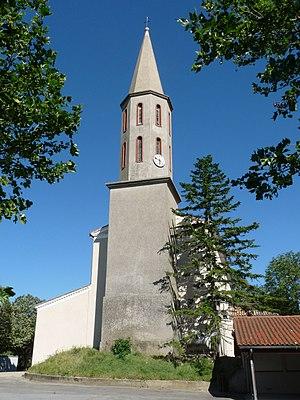
Eglise Saint-Saturnin de Dreuilhe, Revel, Haute-Garonne, France
Revel est une commune française située dans le département de la Haute-Garonne en région Occitanie.
La liste des églises de la Haute-Garonne recense de manière exhaustive les églises situées dans le département français de la Haute-Garonne.